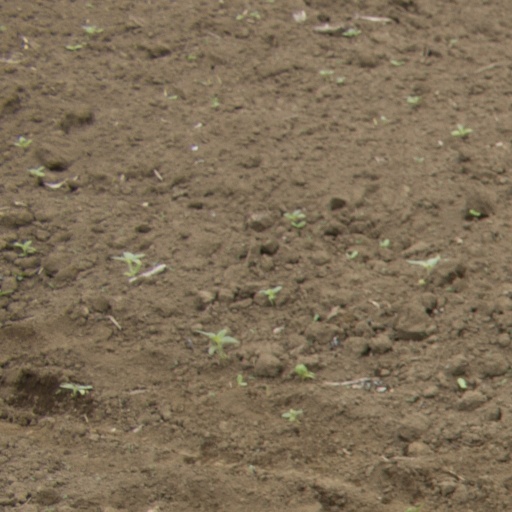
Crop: Jerusalem artichoke